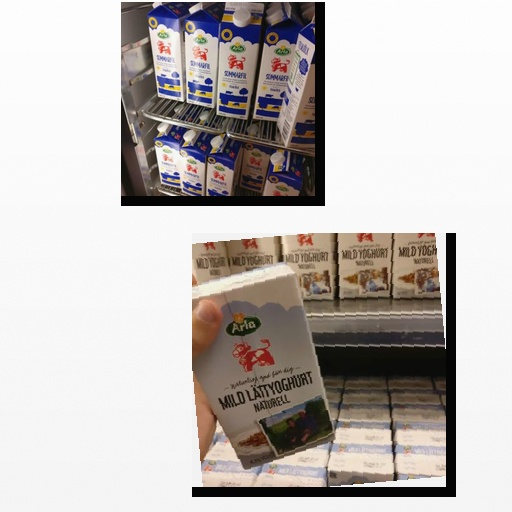
Food items: sour_milk, natural_low_fat_yogurt